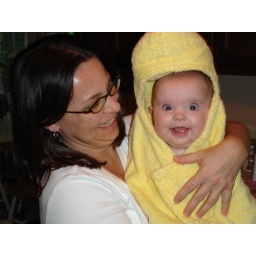
Laurel in her duck towel after a bath